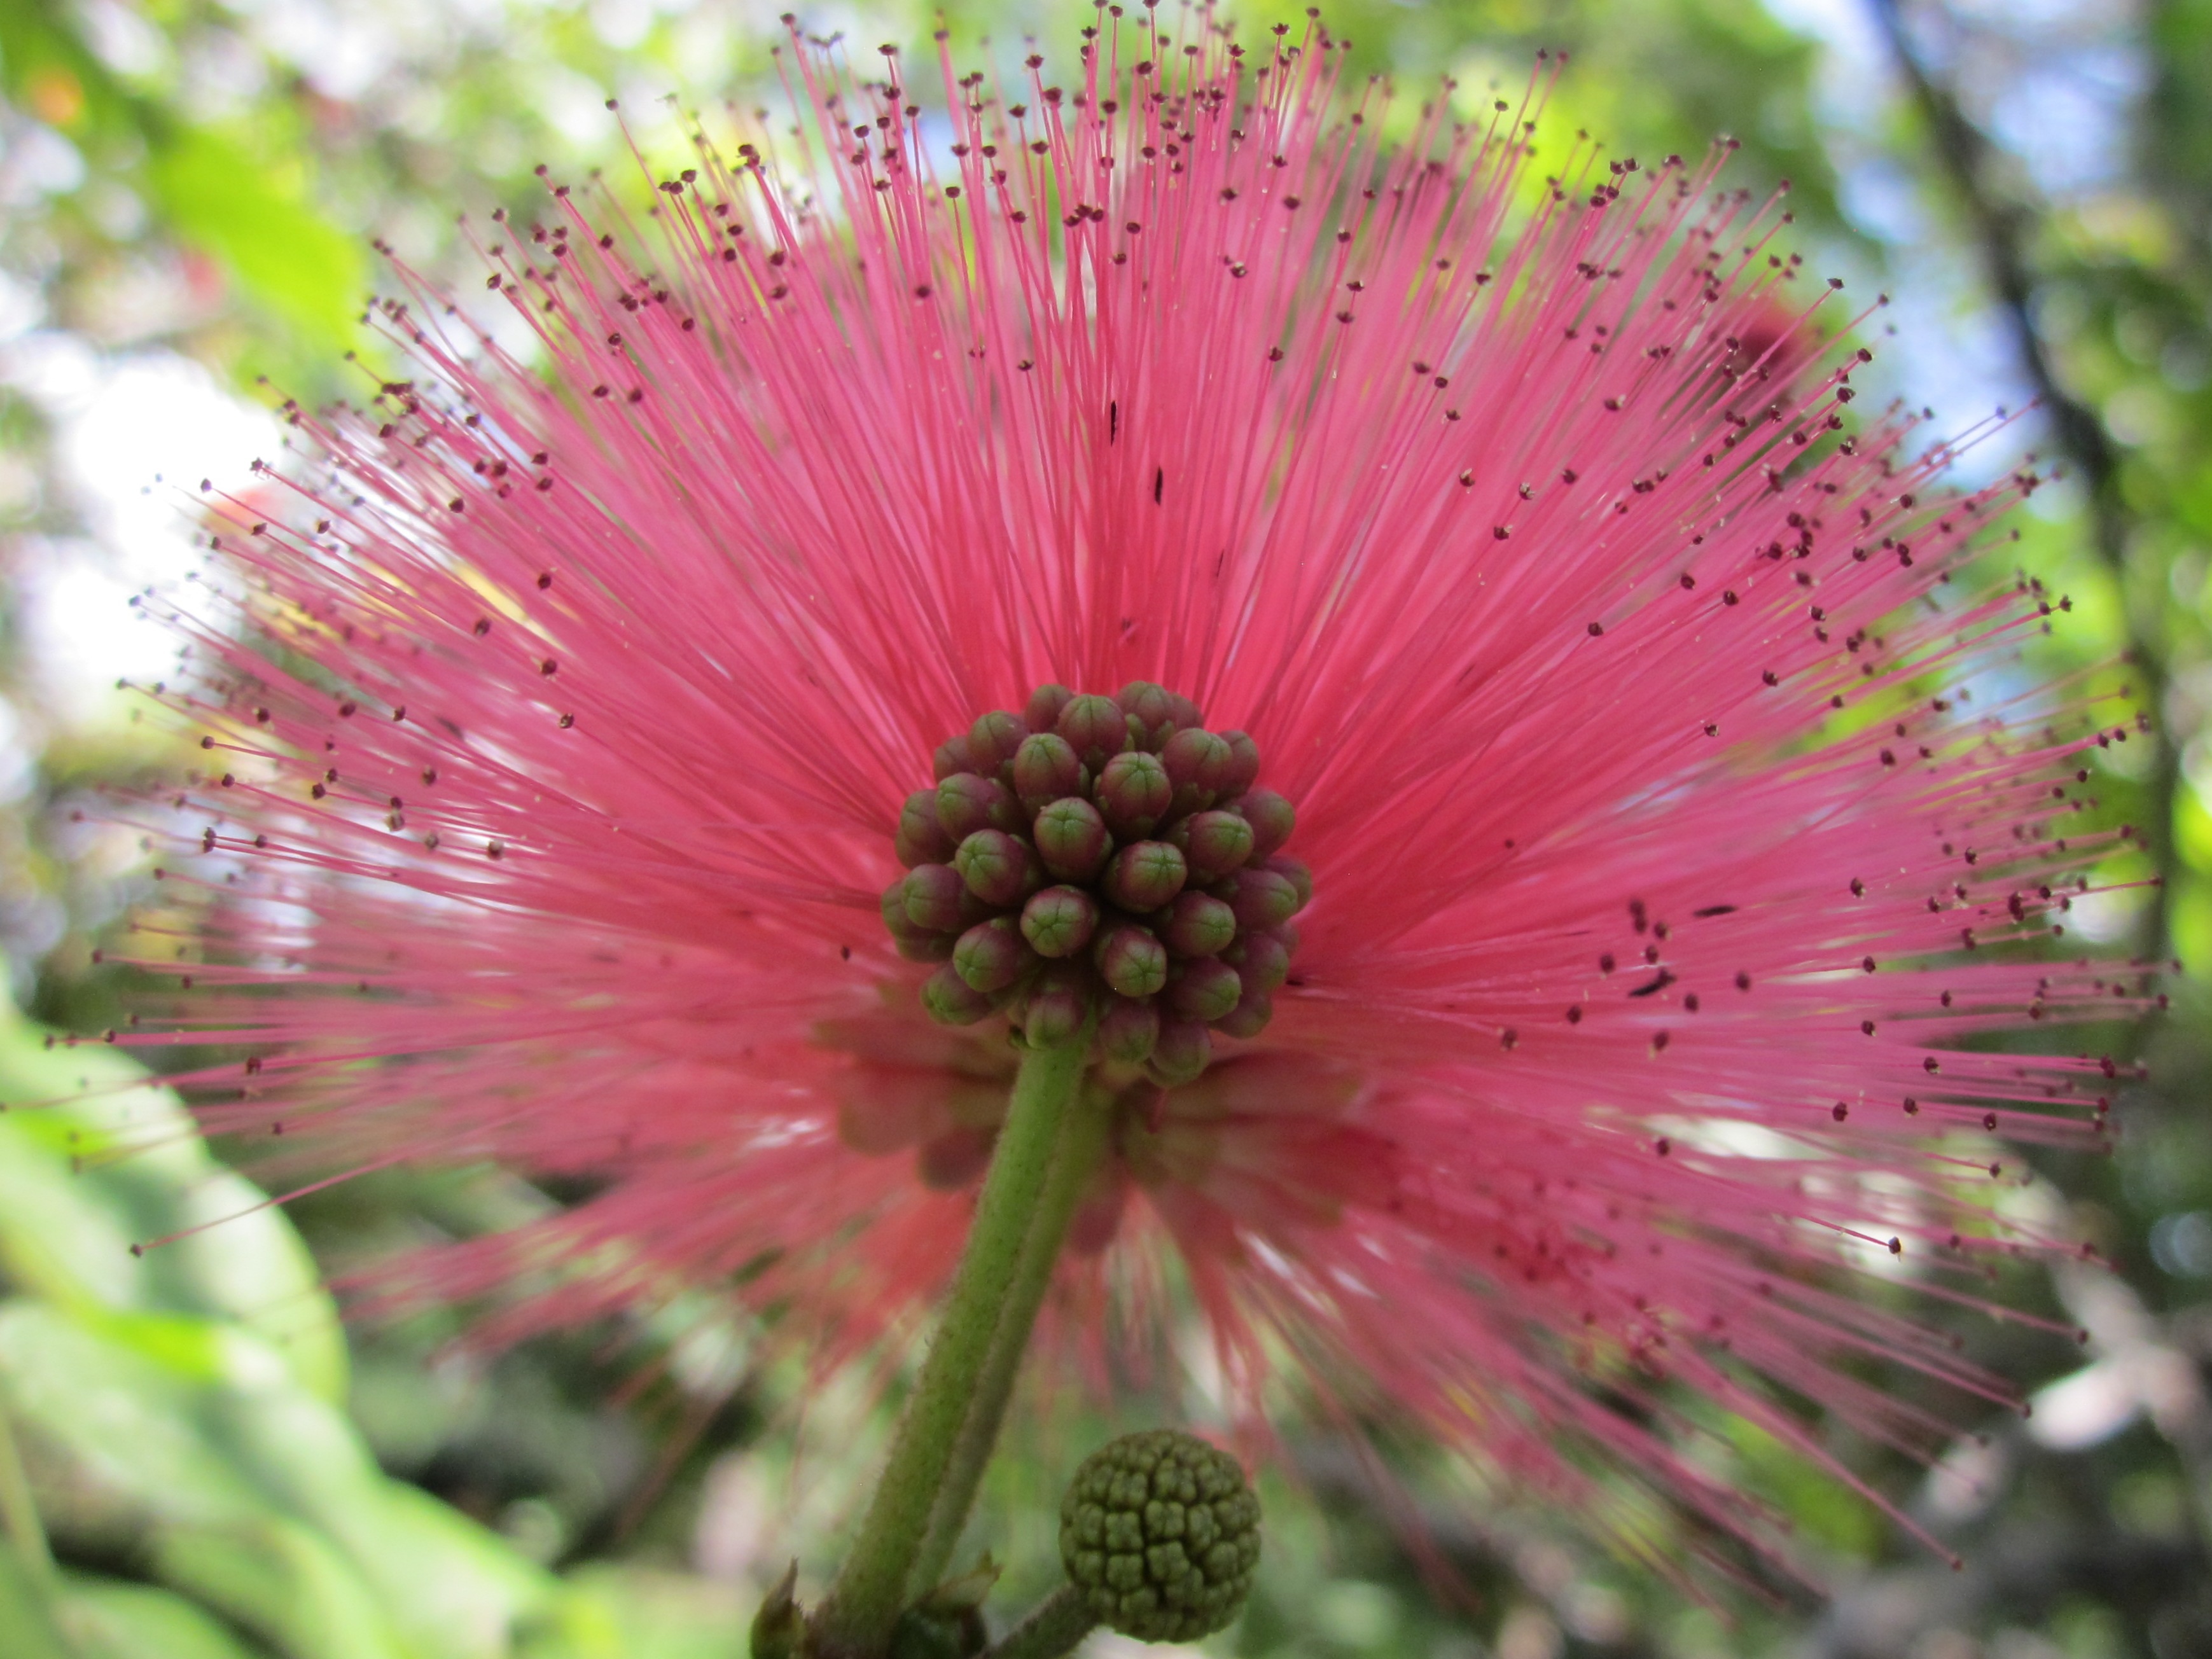
nature, blossom, plant, photography, flower, petal, red, produce, botany, hawaii, flora, wildflower, close up, powderpuff, macro photography, flowering plant, annual plant, land plant